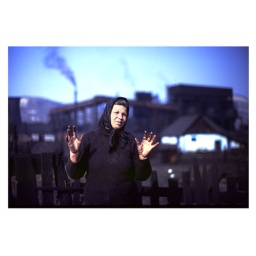
farmster standing in front of the black poluted factory from Copsa Mica, romania december 1992